Matt Bevin

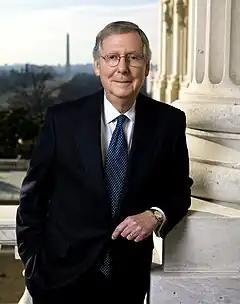
Mitch McConnell, Bevin's opponent in the 2014 Republican Senate primary

By mid-October 2013, McConnell's campaign indicated it would look beyond Bevin and focus its advertising against Alison Lundergan Grimes, the frontrunner in the race for the Democratic senatorial nomination, calling her "my real opponent". In the aftermath of McConnell negotiating a deal to end the 16-day government shutdown in 2013, the Senate Conservatives Fund endorsed Bevin. McConnell's campaign then launched another ad, based on a story published by BuzzFeed, claiming Bevin had failed to disclose a federal tax lien when applying for the state grant to rebuild his family business, which could be a Class A misdemeanor, punishable by up to a year in jail and a $2,000 fine under Connecticut law. Bevin said that he had been paying the lien in $5,000 installments prior to the fire that destroyed the business, a condition he said was allowed by the grant application, but after the fire, the Internal Revenue Service suspended the payments. Bevin was never charged. "Lexington Herald-Leader" columnist Sam Youngman speculated that McConnell's pivot back to Bevin was a proxy war against Tea Party fundraising groups, hoping that a decisive win over their chosen candidate in the primary would hamper the groups' fundraising in future elections.